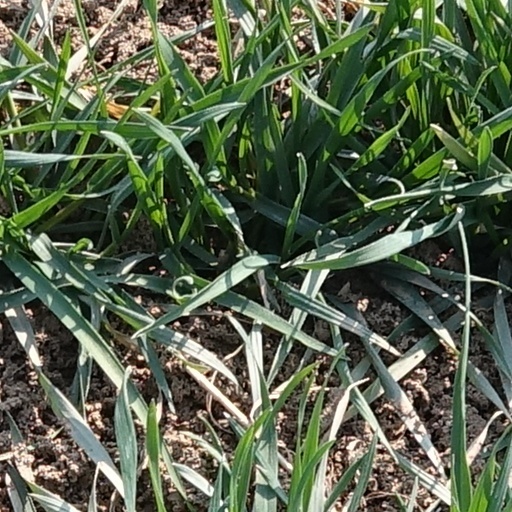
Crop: wheat